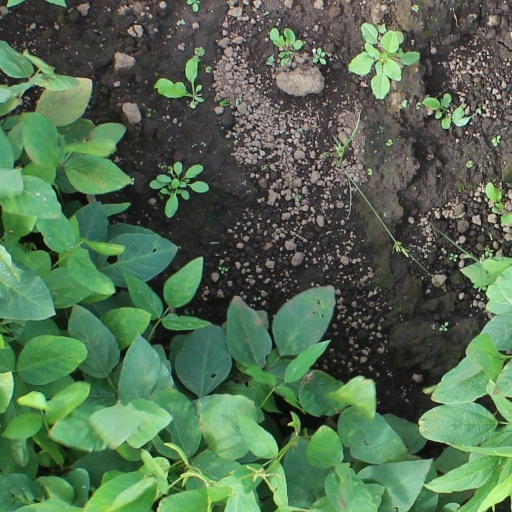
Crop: soybean